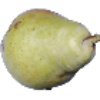
Label: Pear Williams 1